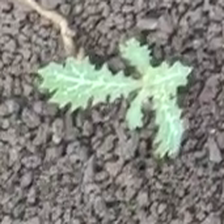
Weed species: Bilayat_(Mexicana_Argemone)